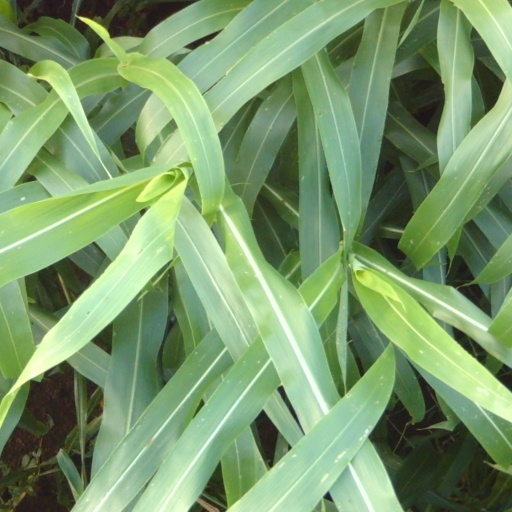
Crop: sorghum